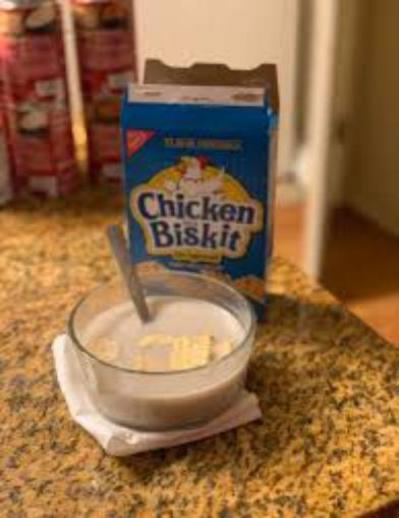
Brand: chicken in a biskit
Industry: Food